Raven (drag queen)

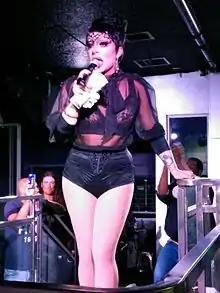
Raven performing "Imagine It Was Us" by Jessie Ware

In a commercial promoting the syndication run of the cable television series "Nip/Tuck" on the Logo network, Raven lip synced to the theme song "A Perfect Lie" as she caressed a syringe close to her lips. The commercial was based on one of her past drag performances. She has also made a guest appearance in an episode of Logo's reality series, "Pretty Hurts", which documents the life and career of celebrity medical aesthetician Rand Rusher.